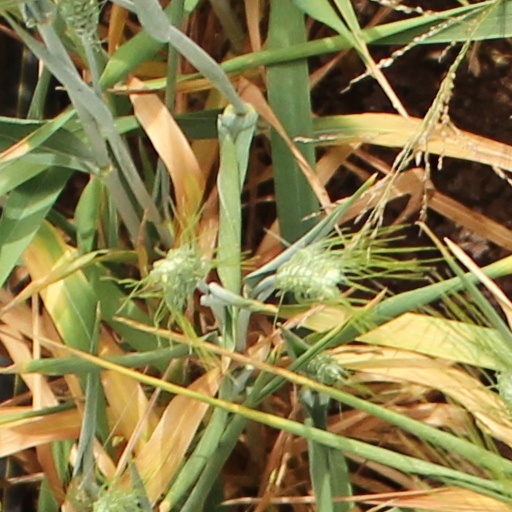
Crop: wheat